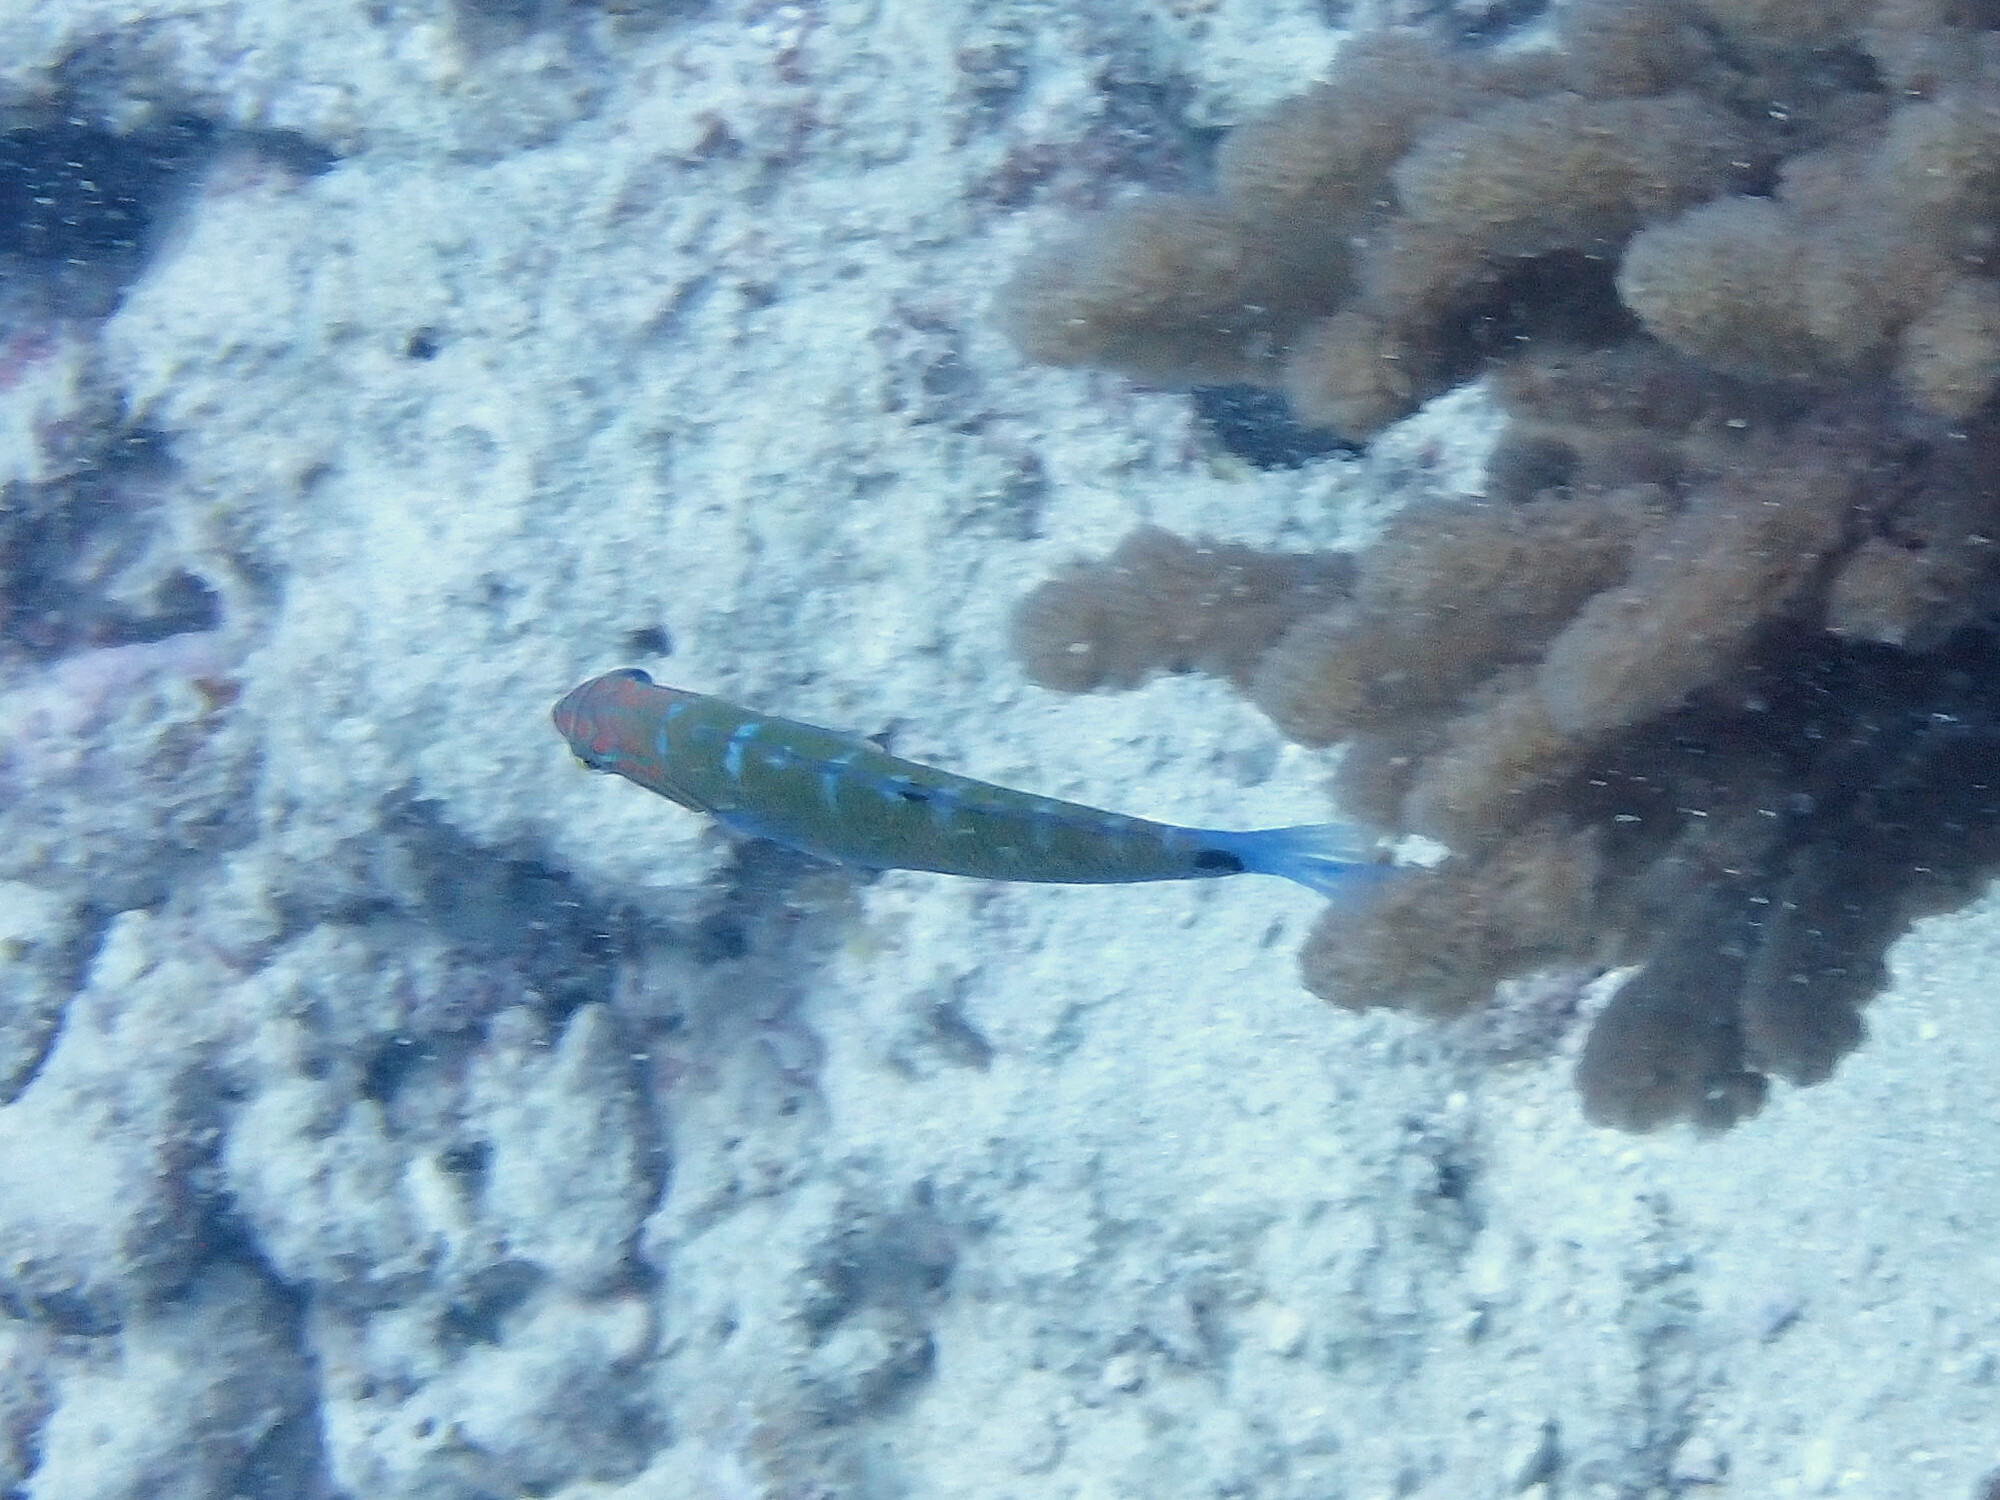
Thalassoma lunare (Moon Wrasse)